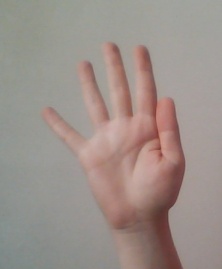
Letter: sheen